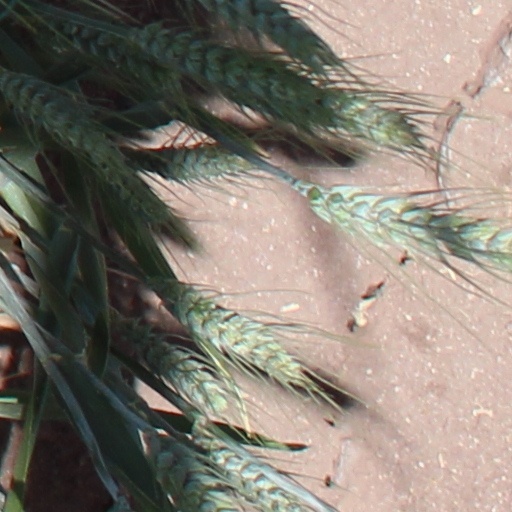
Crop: wheat